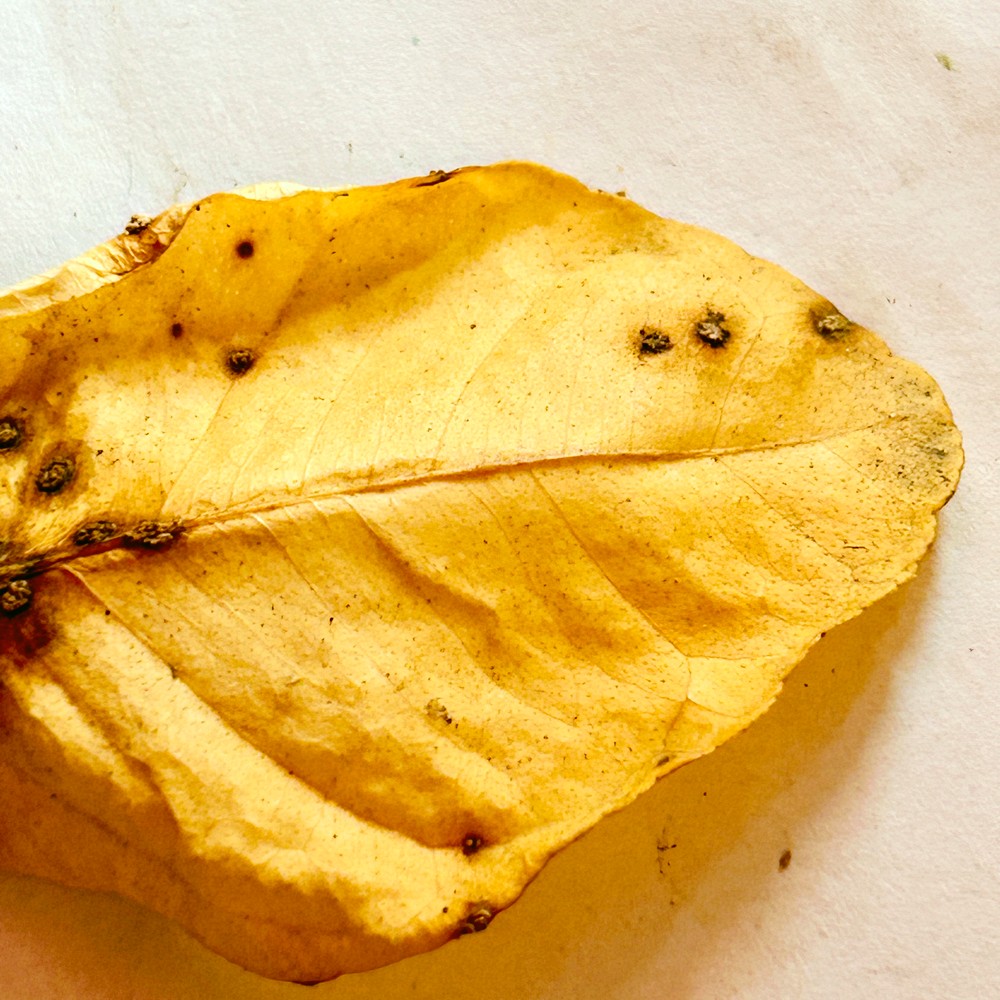
Label: Dry Leaf